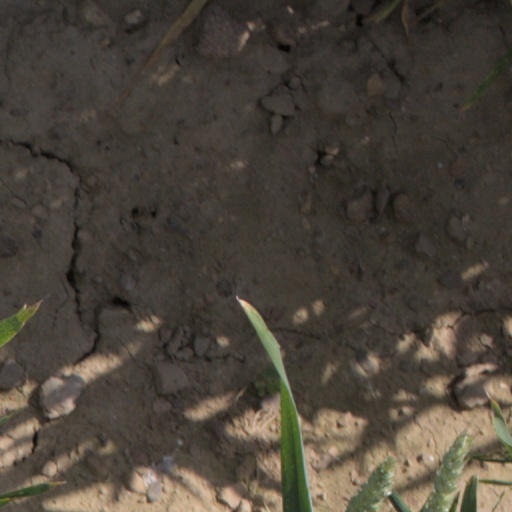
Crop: wheat